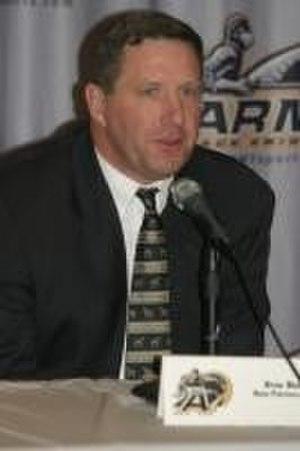
Stanley James Brock est un joueur et entraineur américain de football américain évoluant au poste de Offensive tackle. Il est le frère de Pete Brock, lui aussi joueur de football à la NFL.